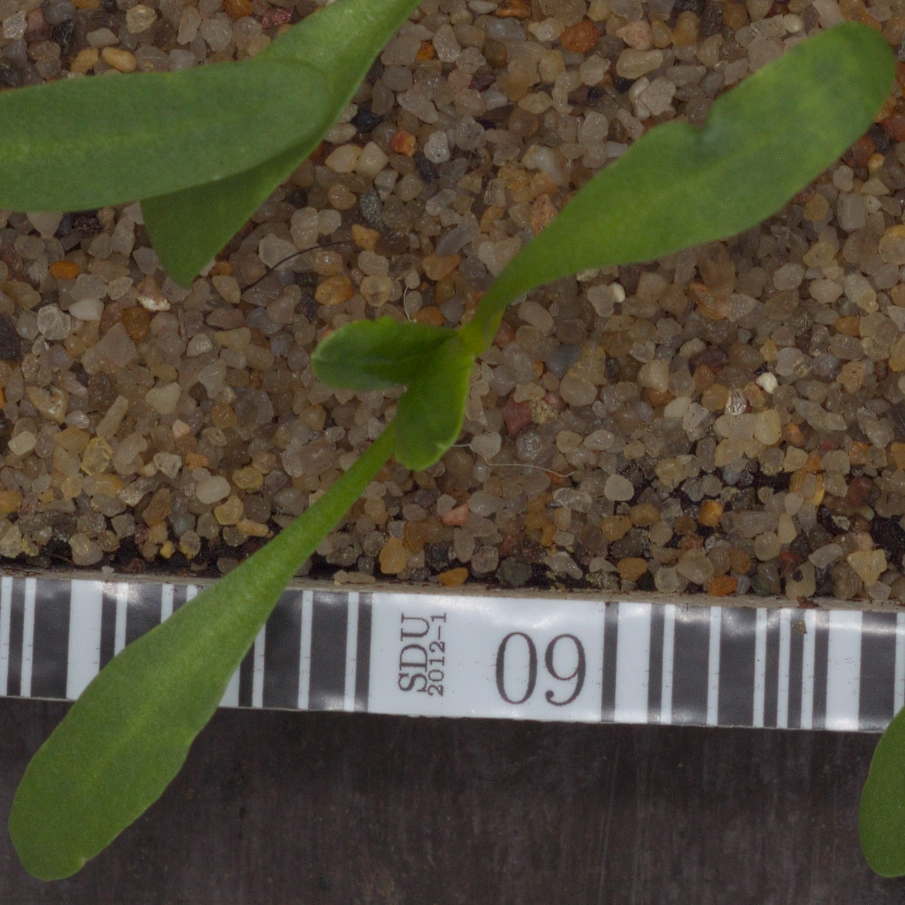
Label: sugar_beet